Uhm Tae-woong

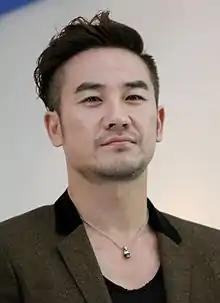
Uhm in October 2013

Uhm Tae-woong (born April 5, 1974) is a South Korean actor. He made his acting debut in 1998, but initially struggled to emerge from under the shadow of his older sister, popular singer-actress Uhm Jung-hwa. After several years of small roles and work in one-act dramas, Uhm began to gain recognition after his villainous turn in the romantic comedy "Sassy Girl Chun-hyang". In 2005, he made his breakthrough in the critically acclaimed "Resurrection", followed by another revenge-themed series "Lucifer" in 2007. Since then, he has starred in diverse leading roles on film and television, notably in "Forever the Moment" (2008), "Chaw" (2009), "Cyrano Agency" (2010), "Architecture 101" (2012), and "Man from the Equator" (2012).